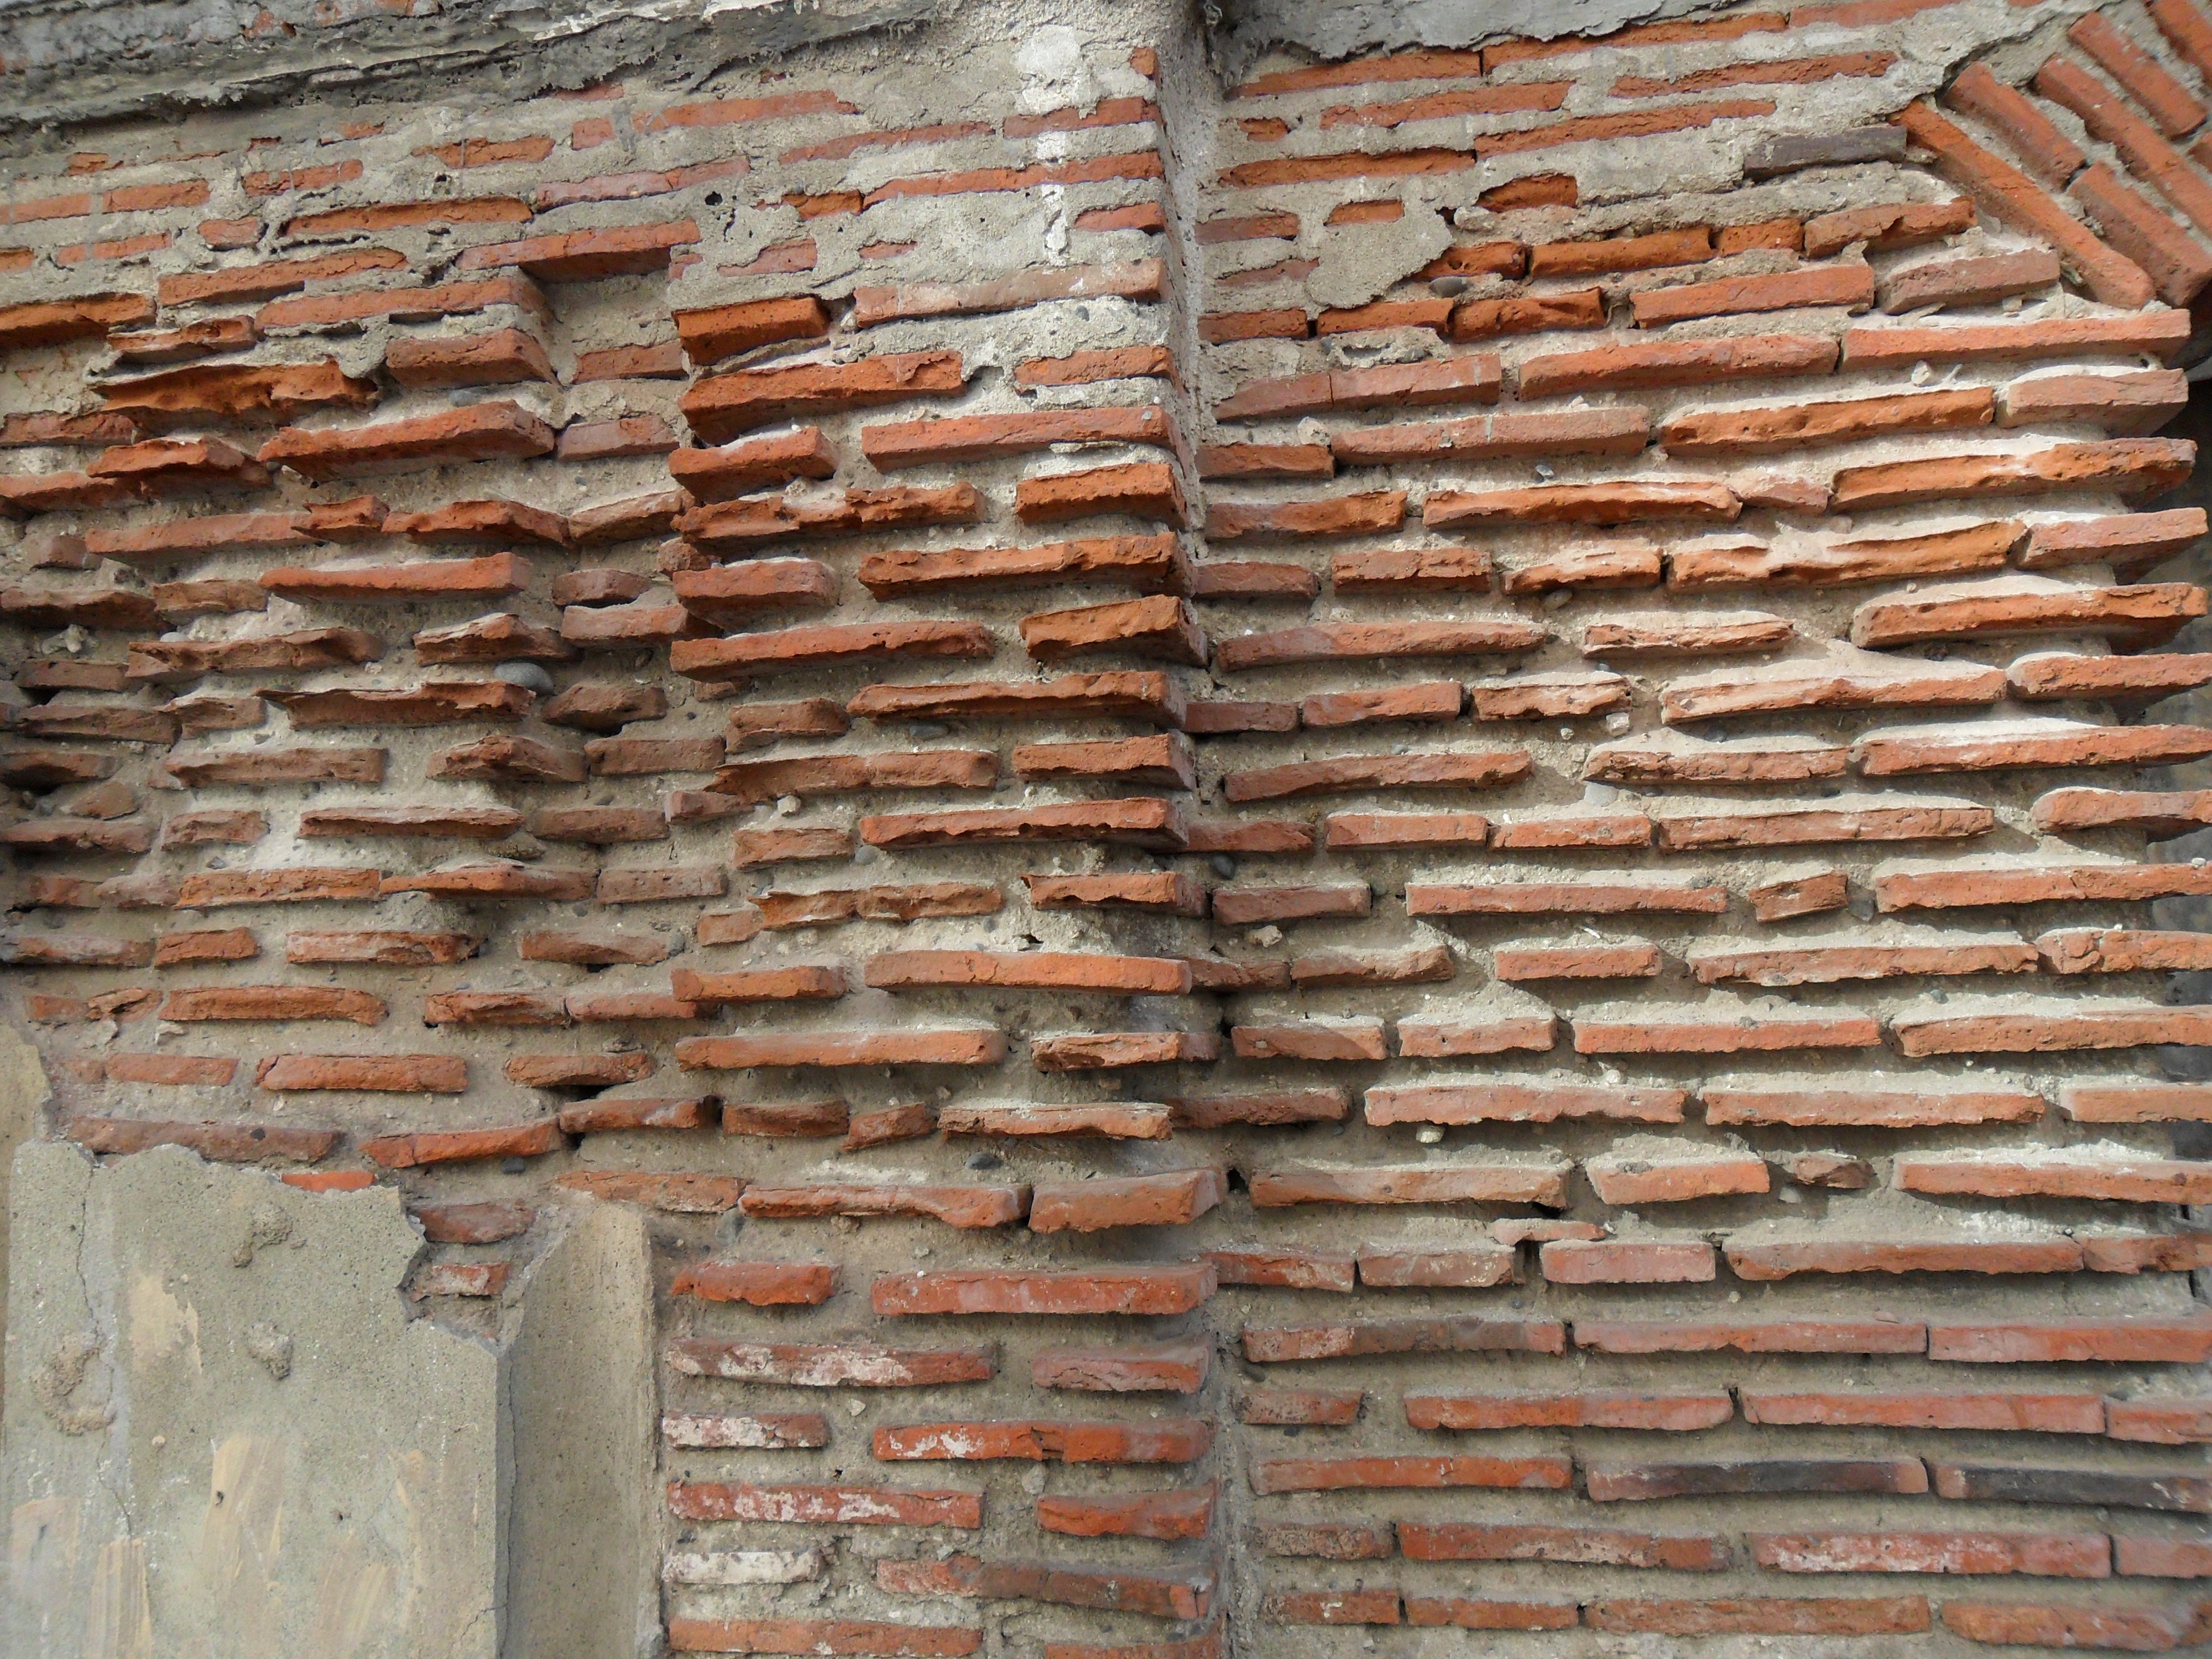
wood, vintage, wall, stone wall, brick, material, bricks, brickwall, brickwork, aged